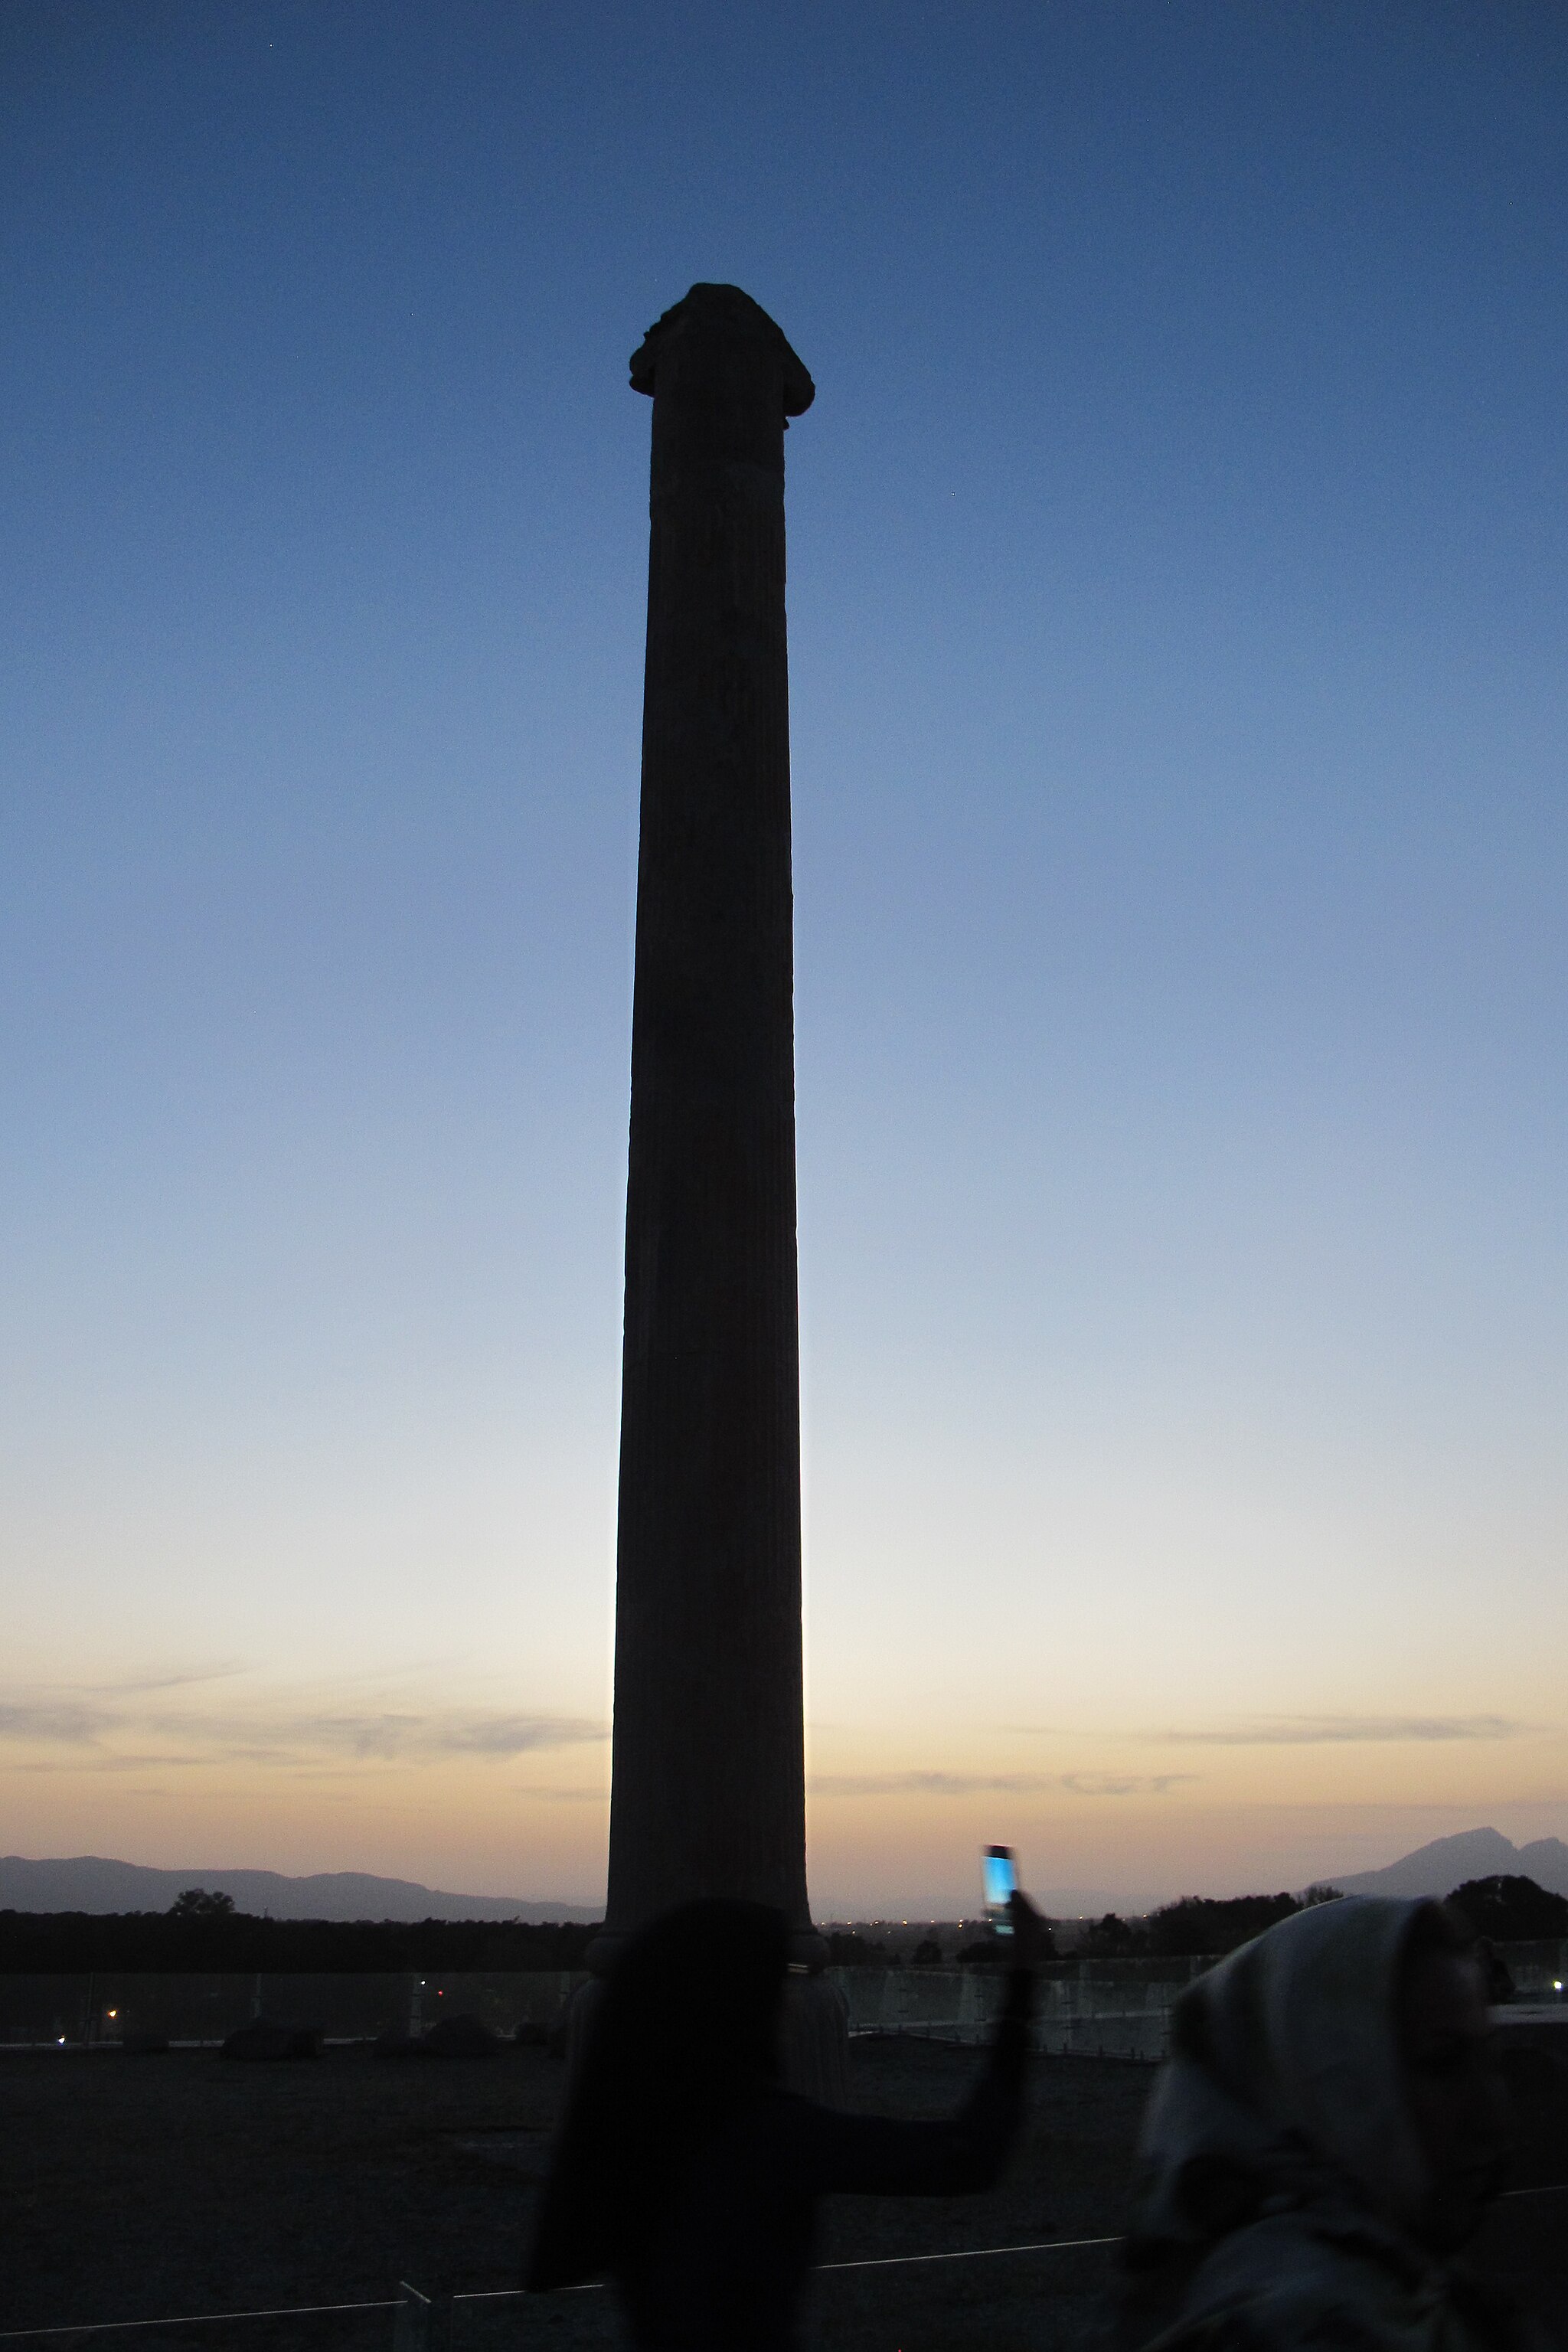
Title: تخت جمشید زیبا 39
Date: 2016-07-17 00:56:18
Categories: Columns in Persepolis, Images from Wiki Loves Monuments 2018, Self-published work, Cultural heritage monuments in Iran with known IDs, Sunsets of Persepolis, Uploaded via Campaign:wlm-ir, Images from Wiki Loves Monuments in Marvdasht, 2016 in Persepolis, Images from Wiki Loves Monuments 2018 in Iran